PIC microcontrollers

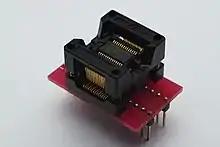
PIC16LF870 in SOIC Socket

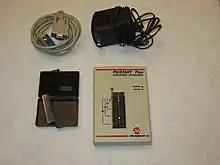
This is a 2003 era programmer for the Microchip "PIC" family of microcontrollers. It connects by RS 232 cable to a PC compatible running development software. In 2003 this unit cost $300 Canadian (about $200 US at the time).

These devices feature a 14-bit wide code memory, and an improved 8-level deep call stack. The instruction set differs very little from the baseline devices, but the two additional opcode bits allow 128 registers and 2048 words of code to be directly addressed. There are a few additional miscellaneous instructions, and two additional 8-bit literal instructions, add and subtract. The mid-range core is available in the majority of devices labeled PIC12 and PIC16.